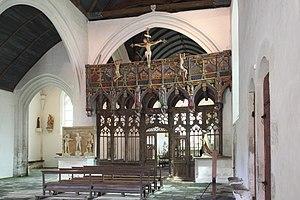
Dans une église, le jubé est une tribune formant clôture de pierre ou de bois séparant le chœur liturgique de la nef. Il tient son nom du premier mot de la formule latine « jube, domine, benedicere » qu'employait le lecteur avant les leçons de Matines. En Belgique francophone et au Québec, le mot « jubé » est également utilisé pour désigner la tribune d'orgue située dans le fond de la nef.